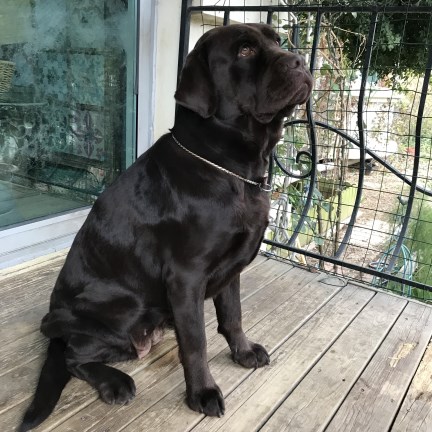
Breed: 3580-n000122-Labrador_retriever